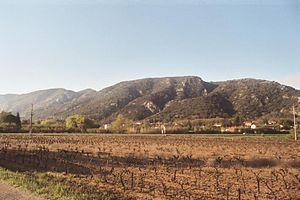
Département de Vaucluse/ Montagne du Luberon/ Vue du plan de Robion/ Photo personnelle prise en 2004
Le massif du Luberon est un massif montagneux peu élevé qui s'étend d'est en ouest entre les Alpes-de-Haute-Provence et le département de Vaucluse, en France. La première mention du massif est antérieure au début de l'ère chrétienne. La forme moderne Luberon est attestée à partir du XVIIIᵉ siècle.
Le sentier de grande randonnée 6 est un itinéraire de randonnée français. Il part de Langon en Gironde et se termine à Saint-Paul-sur-Ubaye dans les Alpes-de-Haute-Provence. Il relie l'Aquitaine aux Alpes françaises en passant par le sud du Massif central.
Le parc naturel régional du Luberon est un parc naturel en Luberon, massif montagneux français peu élevé qui s'étend d'est en ouest entre les Alpes-de-Haute-Provence et le Vaucluse et qui comprend trois « montagnes » : le Luberon oriental, le Grand Luberon et le Petit Luberon. Il abrite une faune et une flore d’une exceptionnelle diversité ainsi qu’un patrimoine architectural et paysager de grande valeur.